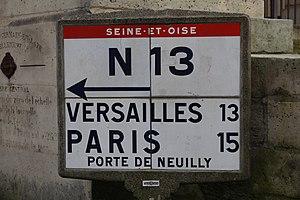
Panneau Michelin le long de l'ancienne route nationale 13 près de l'église Saint-Germain, Saint-Germain-en-Laye.